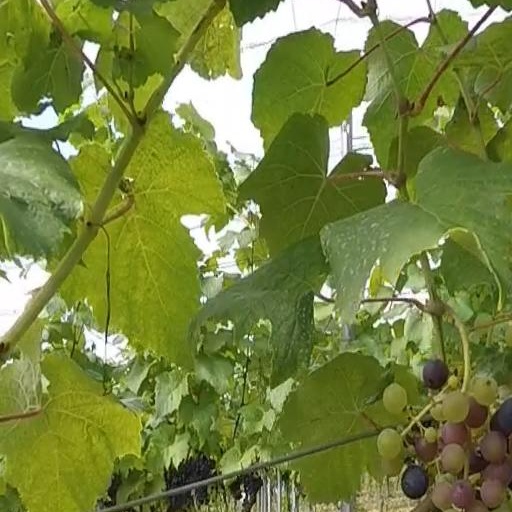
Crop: grape